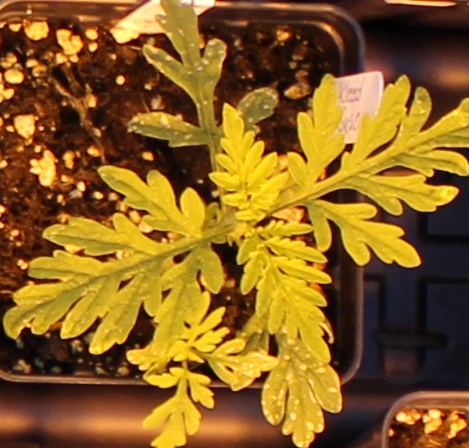
Label: Ragweed